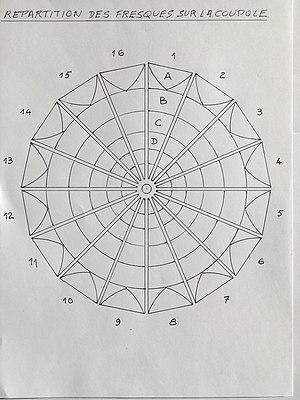
Disposition des fresques sur la coupole Italiano: Disposizione di affreschi sulla cupola
Le baptistère de Parme est un monument chrétien dédicacé à saint Jean-Baptiste et destiné au rite baptismal ; disposant d’un autel il est également une église. Il se trouve sur la place commune à la cathédrale et au palais épiscopal de Parme, dans la région italienne de l’Émilie-Romagne.